Madame Bovary

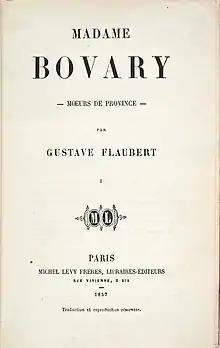
Title page of the original French edition, 1857

Madame Bovary: Provincial Manners, commonly known as simply Madame Bovary, is the début novel of French writer Gustave Flaubert, originally published in 1856 and 1857. The eponymous character, Emma Bovary, lives beyond her means in order to escape the ennui of provincial life.